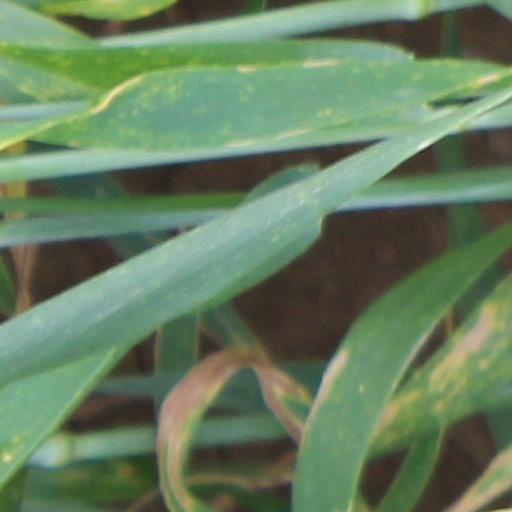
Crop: wheat